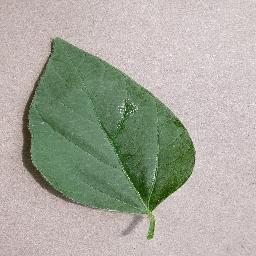
Label: Soybean___healthy